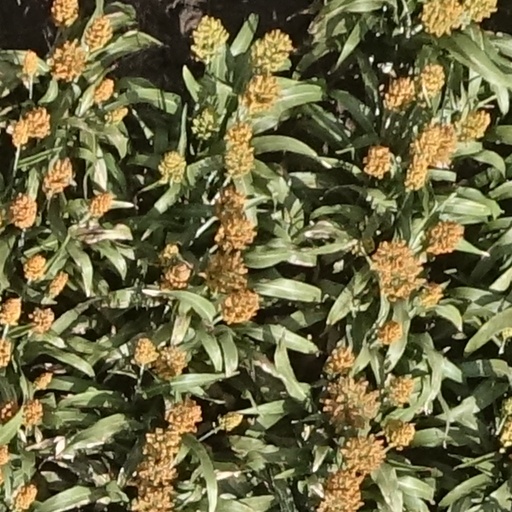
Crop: sorghum